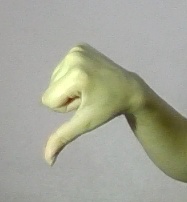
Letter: waw